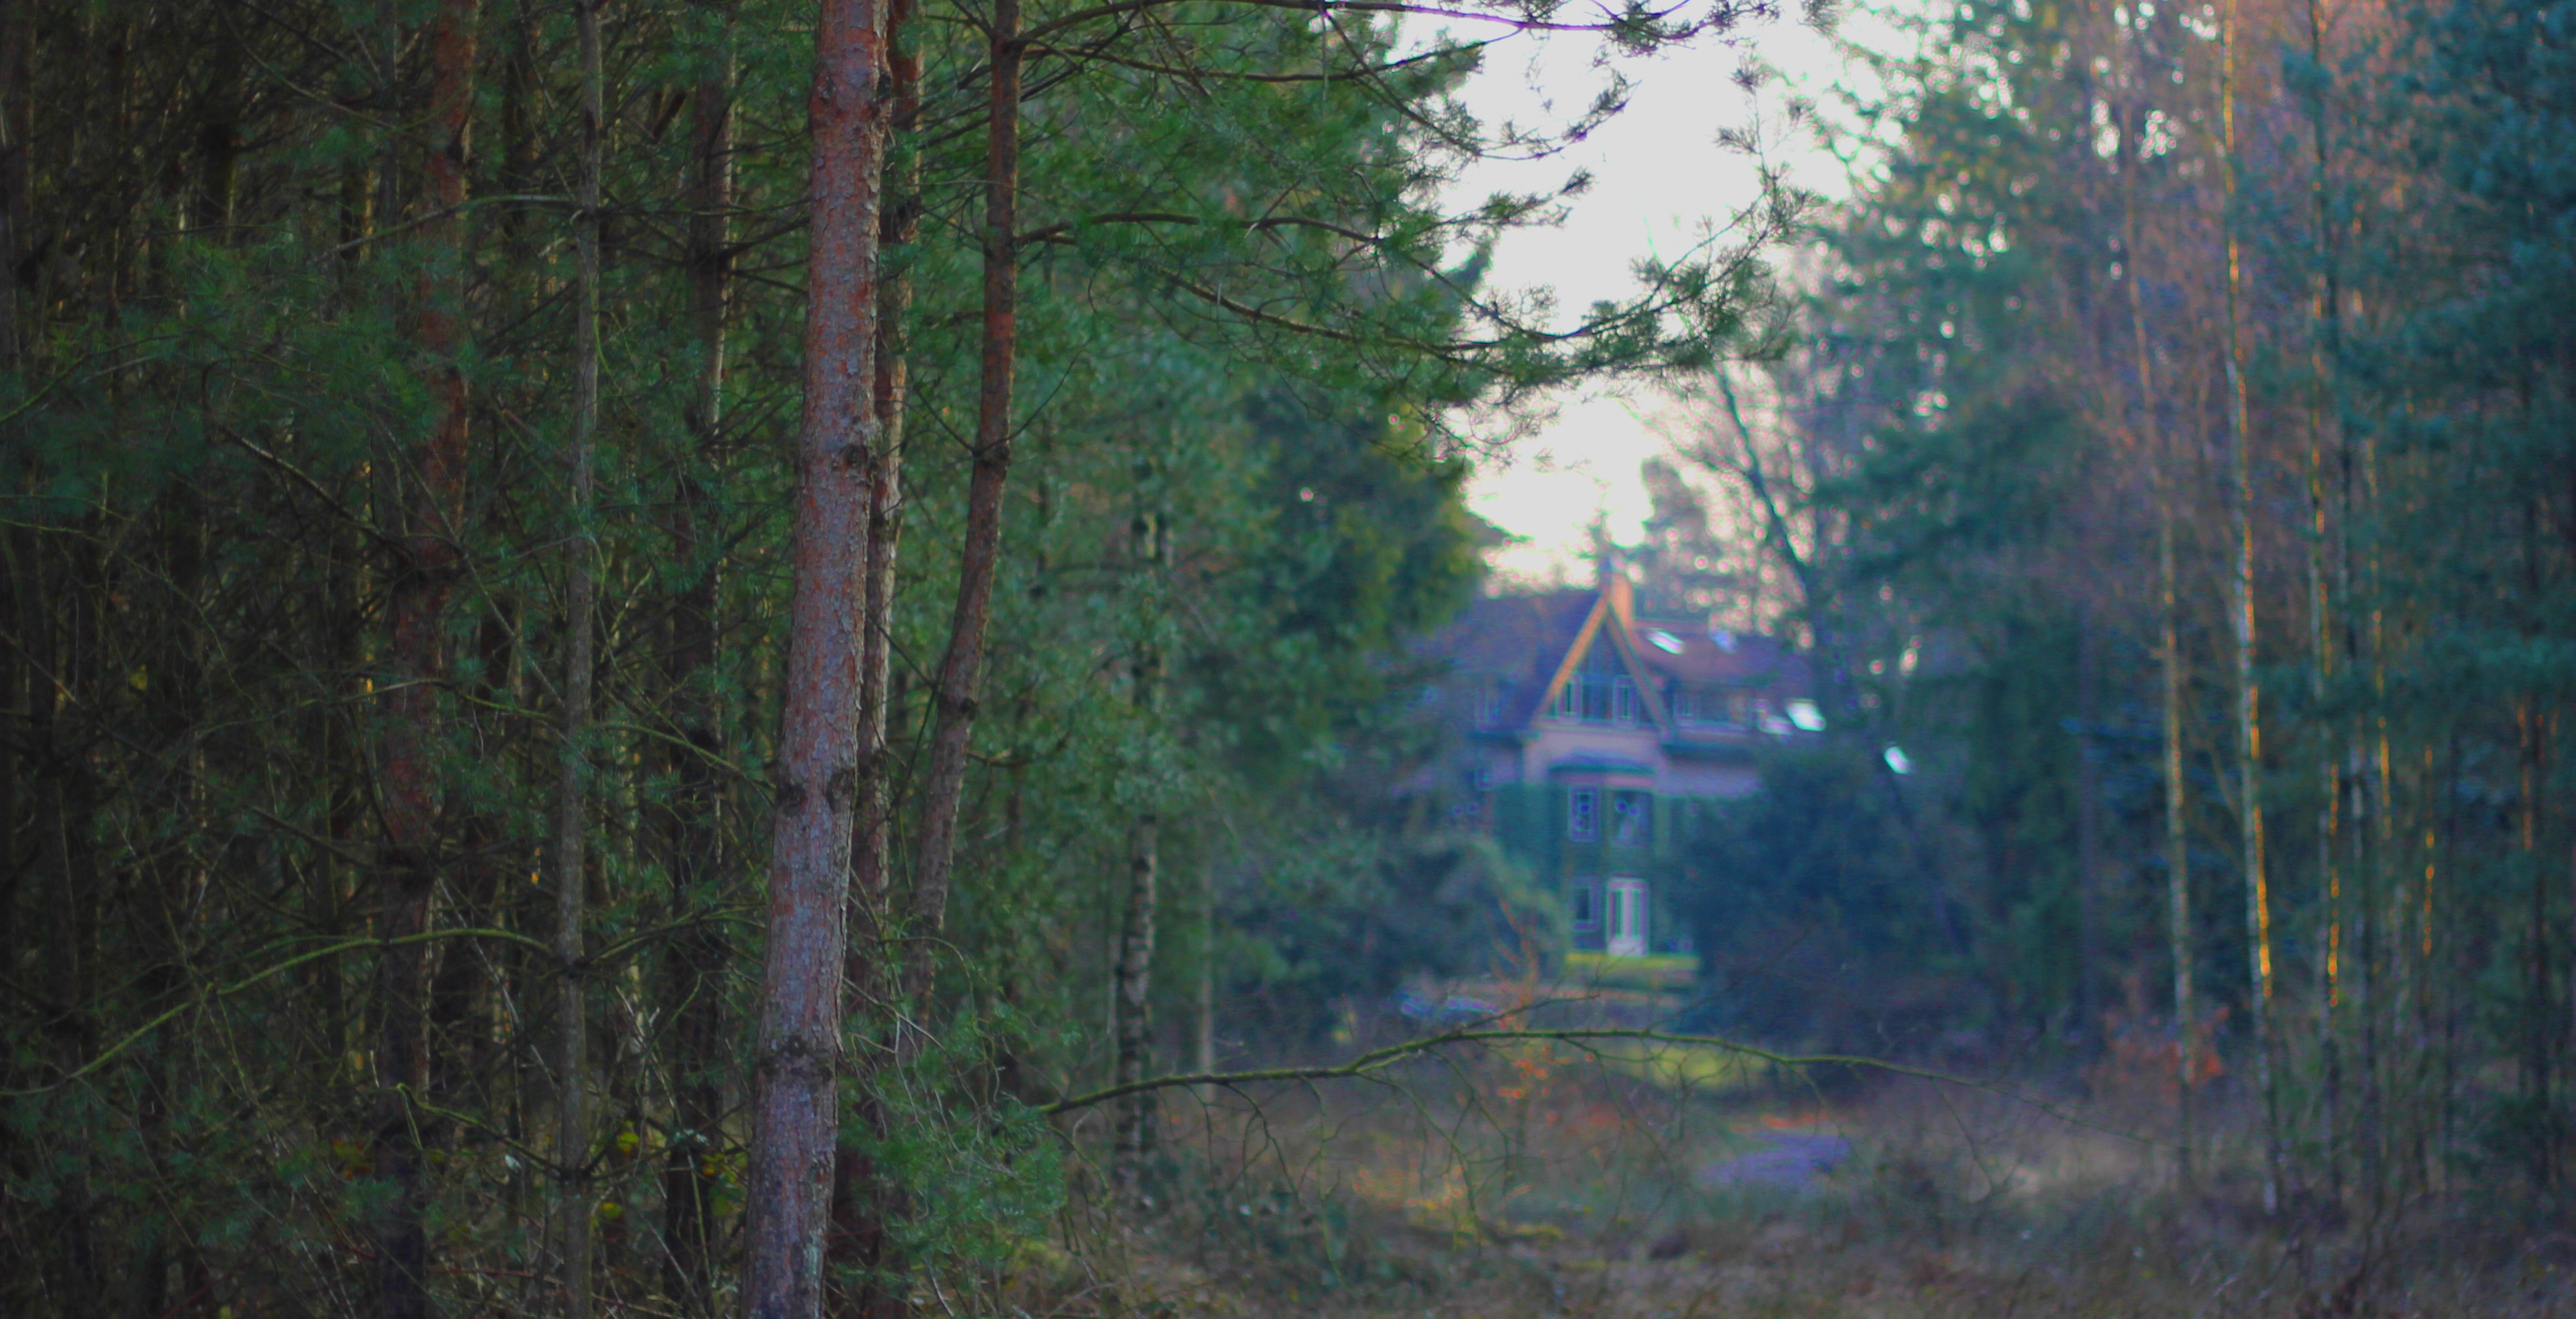
tree, nature, forest, fog, mist, sunlight, morning, leaf, green, autumn, wetland, woodland, habitat, ecosystem, rural area, natural environment, atmospheric phenomenon, woody plant, temperate coniferous forest